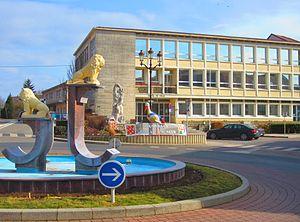
Mairie Boulay Moselle
Boulay-Moselle, localement appelée Boulay, est une commune française située dans le département de la Moselle en région Grand Est.